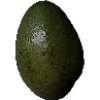
Label: Avocado 1